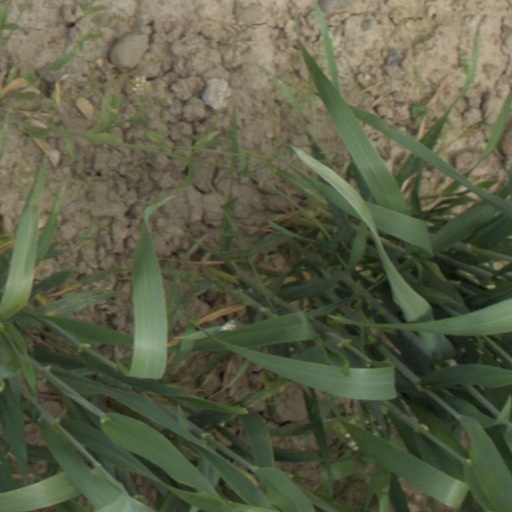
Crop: wheat